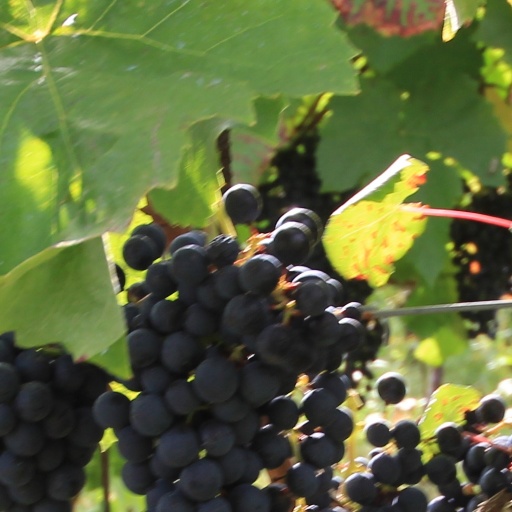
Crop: grape